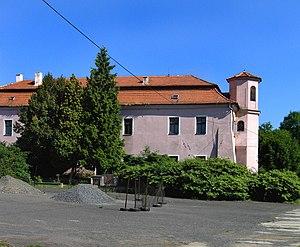
Býčkovice est une commune du district de Litoměřice, dans la région d'Ústí nad Labem, en République tchèque. Sa population s'élevait à 291 habitants en 2018.